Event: Nepal Earthquake
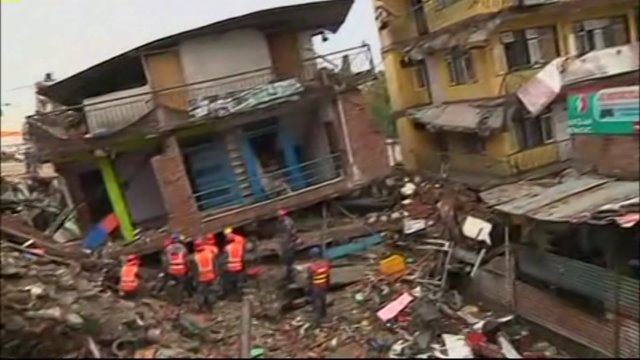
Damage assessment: damage